Koju Takeda

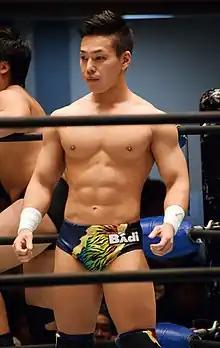
Takeda in August 2019

; born May 8, 1991) is a Japanese professional wrestler currently working as a freelancer and preponderently for the Japanese promotions DDT Pro-Wrestling and Wrestling of Darkness 666.